Mekelle

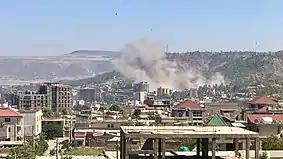
An Ethiopian Air Force airstrike launched at Mekelle during the Tigray War

Three historical epochs sustained Mekelle's urbanization in the 20th century. The first was the advent of "dejazmach" Abreha Araya Demtsu, governor of Eastern Tigray with Mekelle as his capital. Abreha imitated his cousin Yohannes by establishing his own splendid palace (now the Hotel called Abreha Castle) on a hill facing the grand palace, a new Saturday Market (Edaga Senbet), and a new church, Selassie, all of which were situated to the south of Mekelle proper. Likewise, he attracted various occupational groups including Muslim traders, women service vendors, and army retainers. Consequently, in the 1920s and early 1930s, Mekelle witnessed a remarkable growth in trade. "Dejazmach" Haile Selassie Gugsa renovated the Palace in the center to use it as his seat.